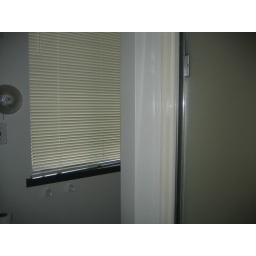
partial view of downstairs bathroom (includes a sink and storage that you can't see in the picture)